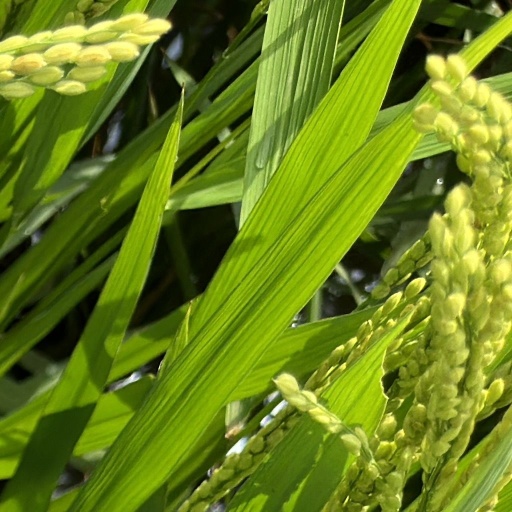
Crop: rice